555th Fighter Squadron

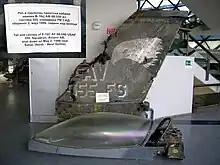

On 1 April 1994, the unit was reactivated and reassigned to U.S. Air Forces in Europe (USAFE) and NATO and stationed at Aviano Air Base, Italy, absorbing the General Dynamics F-16 Fighting Falcon and equipment of the inactivated 526th Fighter Squadron, which had been inactivated at Ramstein Air Base, Germany when the 86 FW became an airlift wing (86 AW) following the inactivation of the 435th Airlift Wing and the downsizing of its former installation, Rhein-Main Air Base, Germany. At Aviano, the squadron returned to its previous mission as an operational combat fighter squadron.